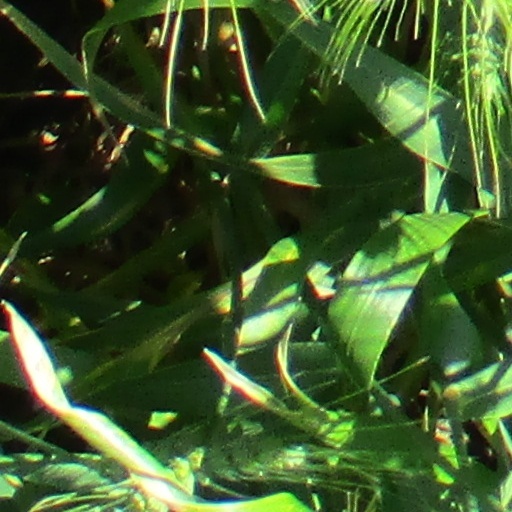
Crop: wheat